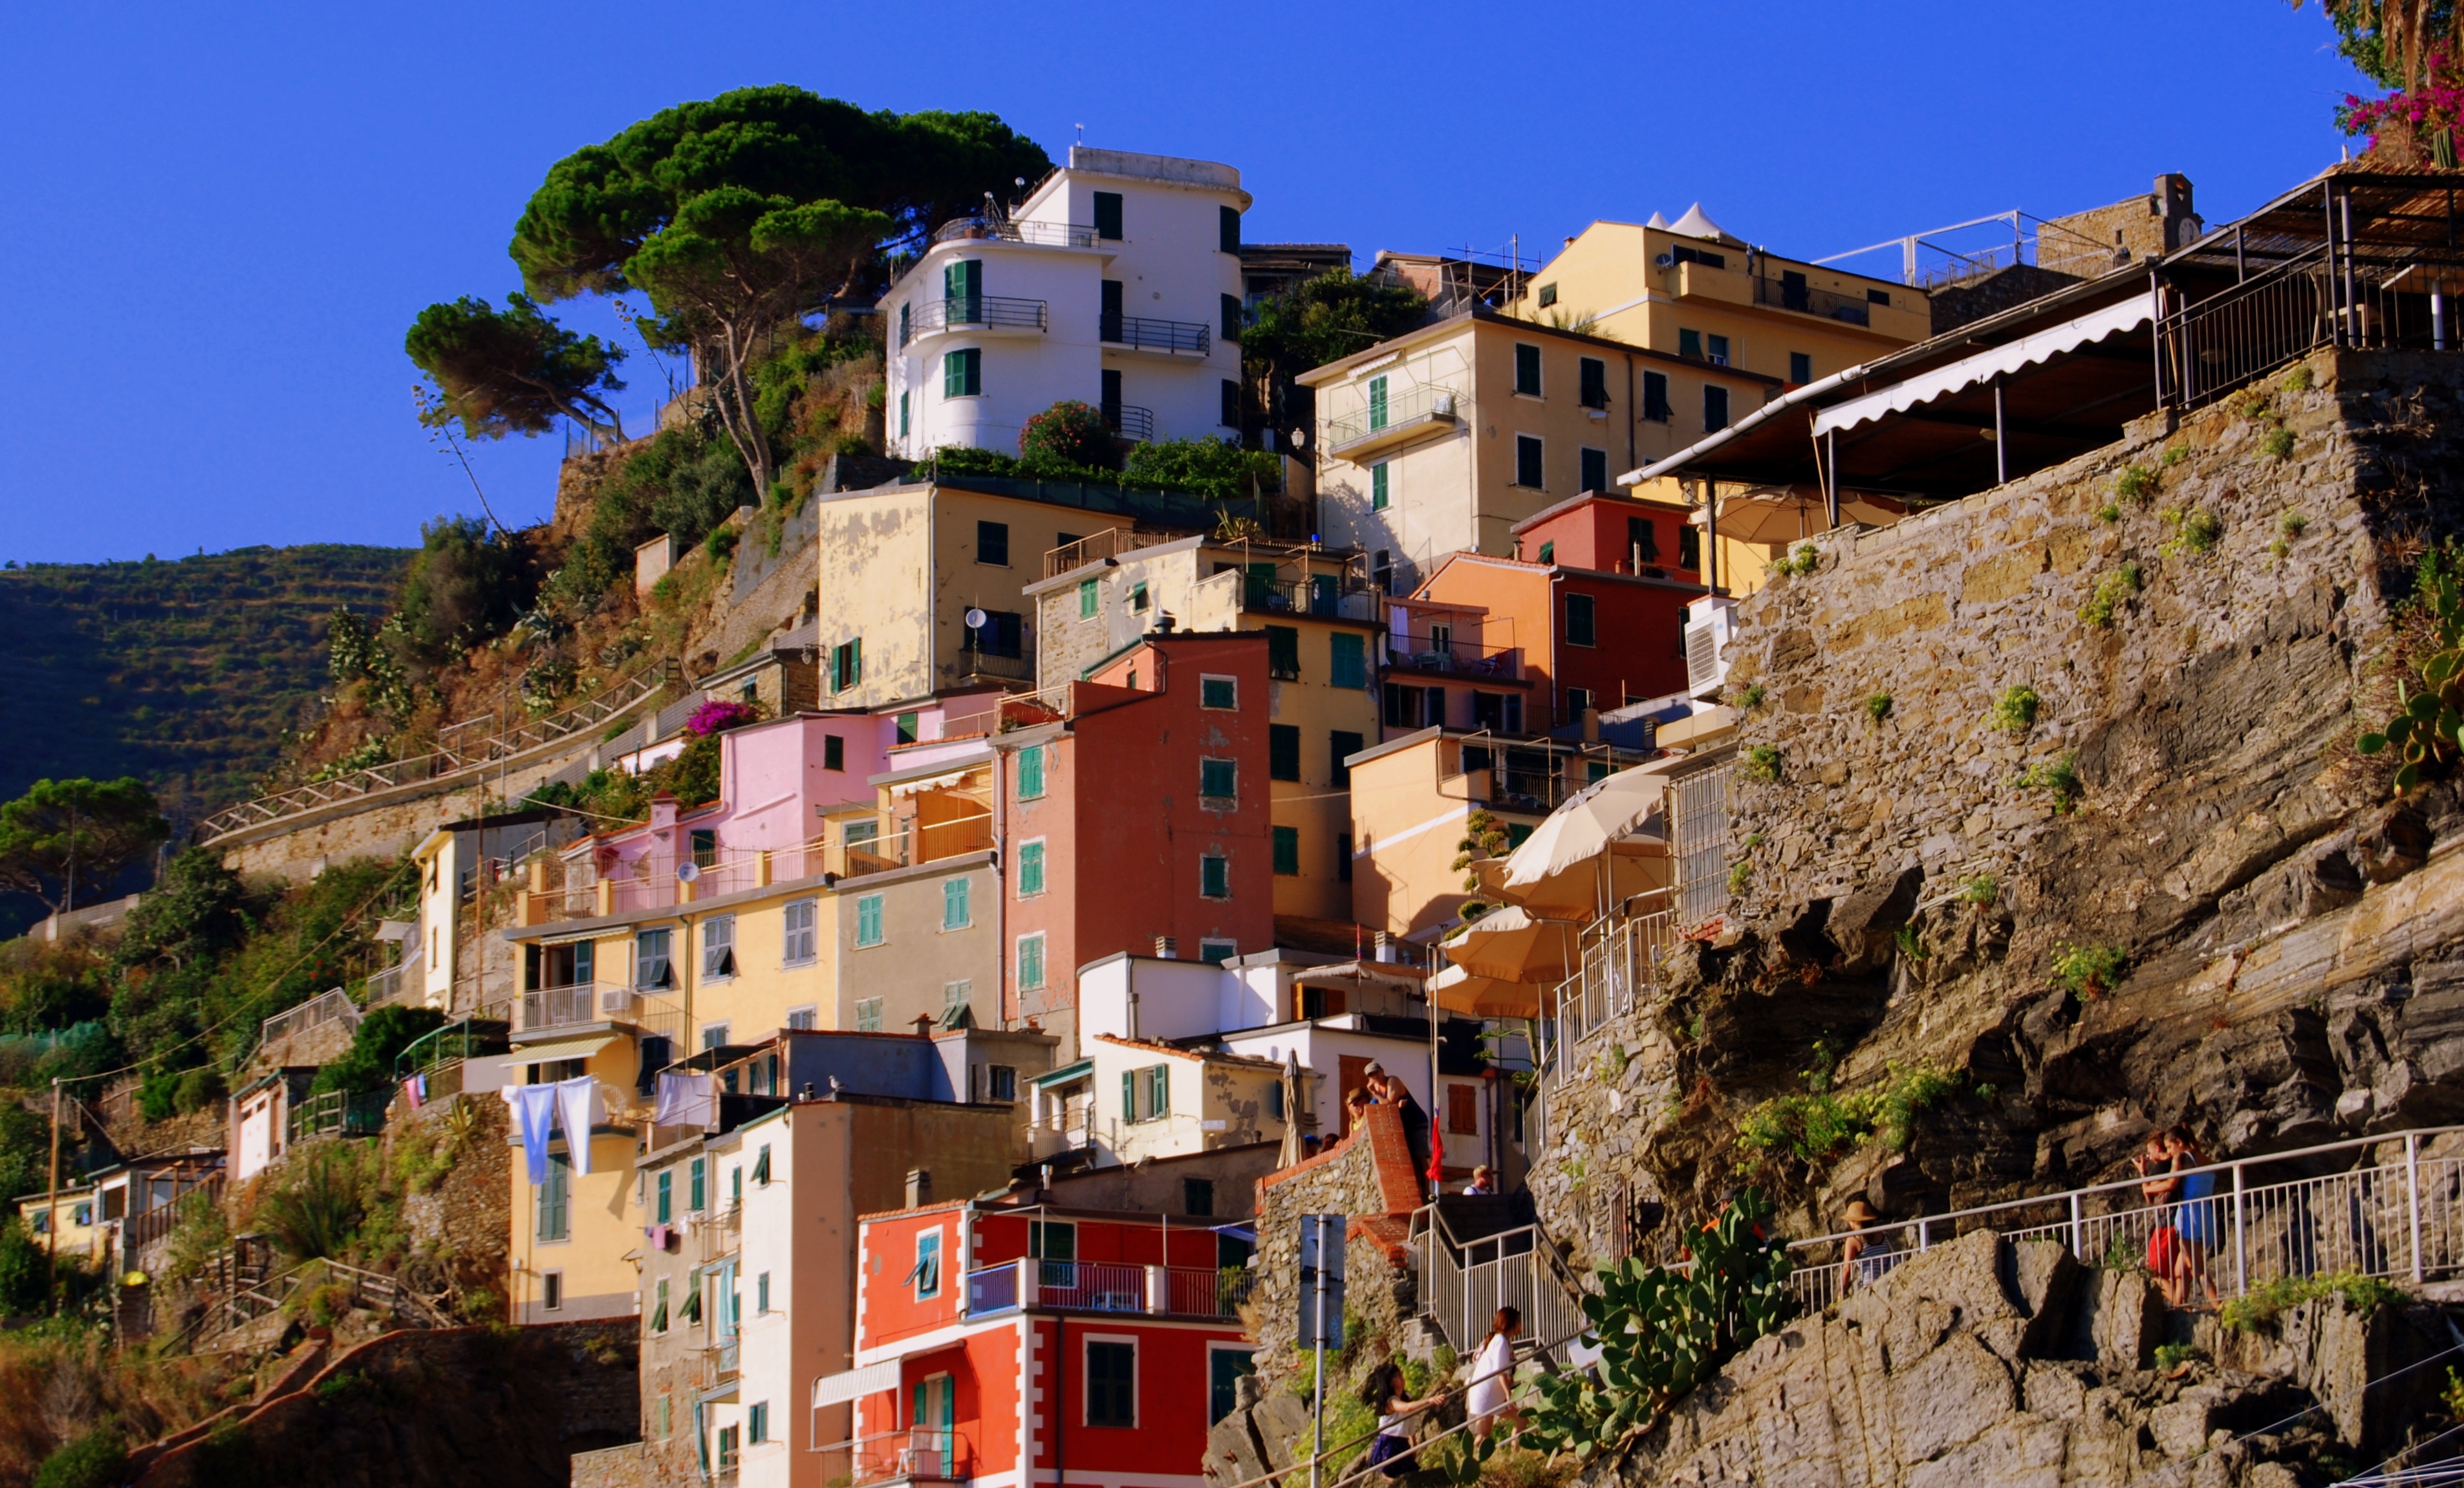
sea, town, cityscape, vacation, travel, village, italy, colorful, tourism, colors, houses, neighbourhood, liguria, cinque terre, riomaggiore, residential area, geographical feature, human settlement